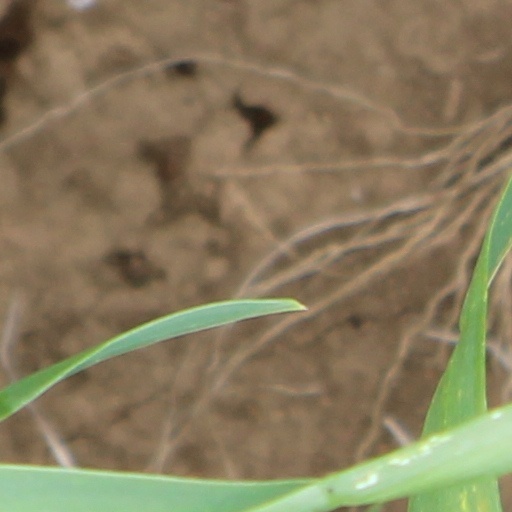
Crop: wheat